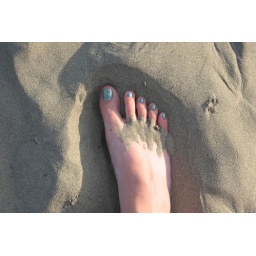
long beach - mandatory foot in sand shot